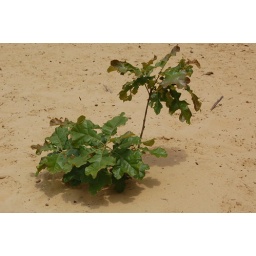
A baby oak tree in the sand